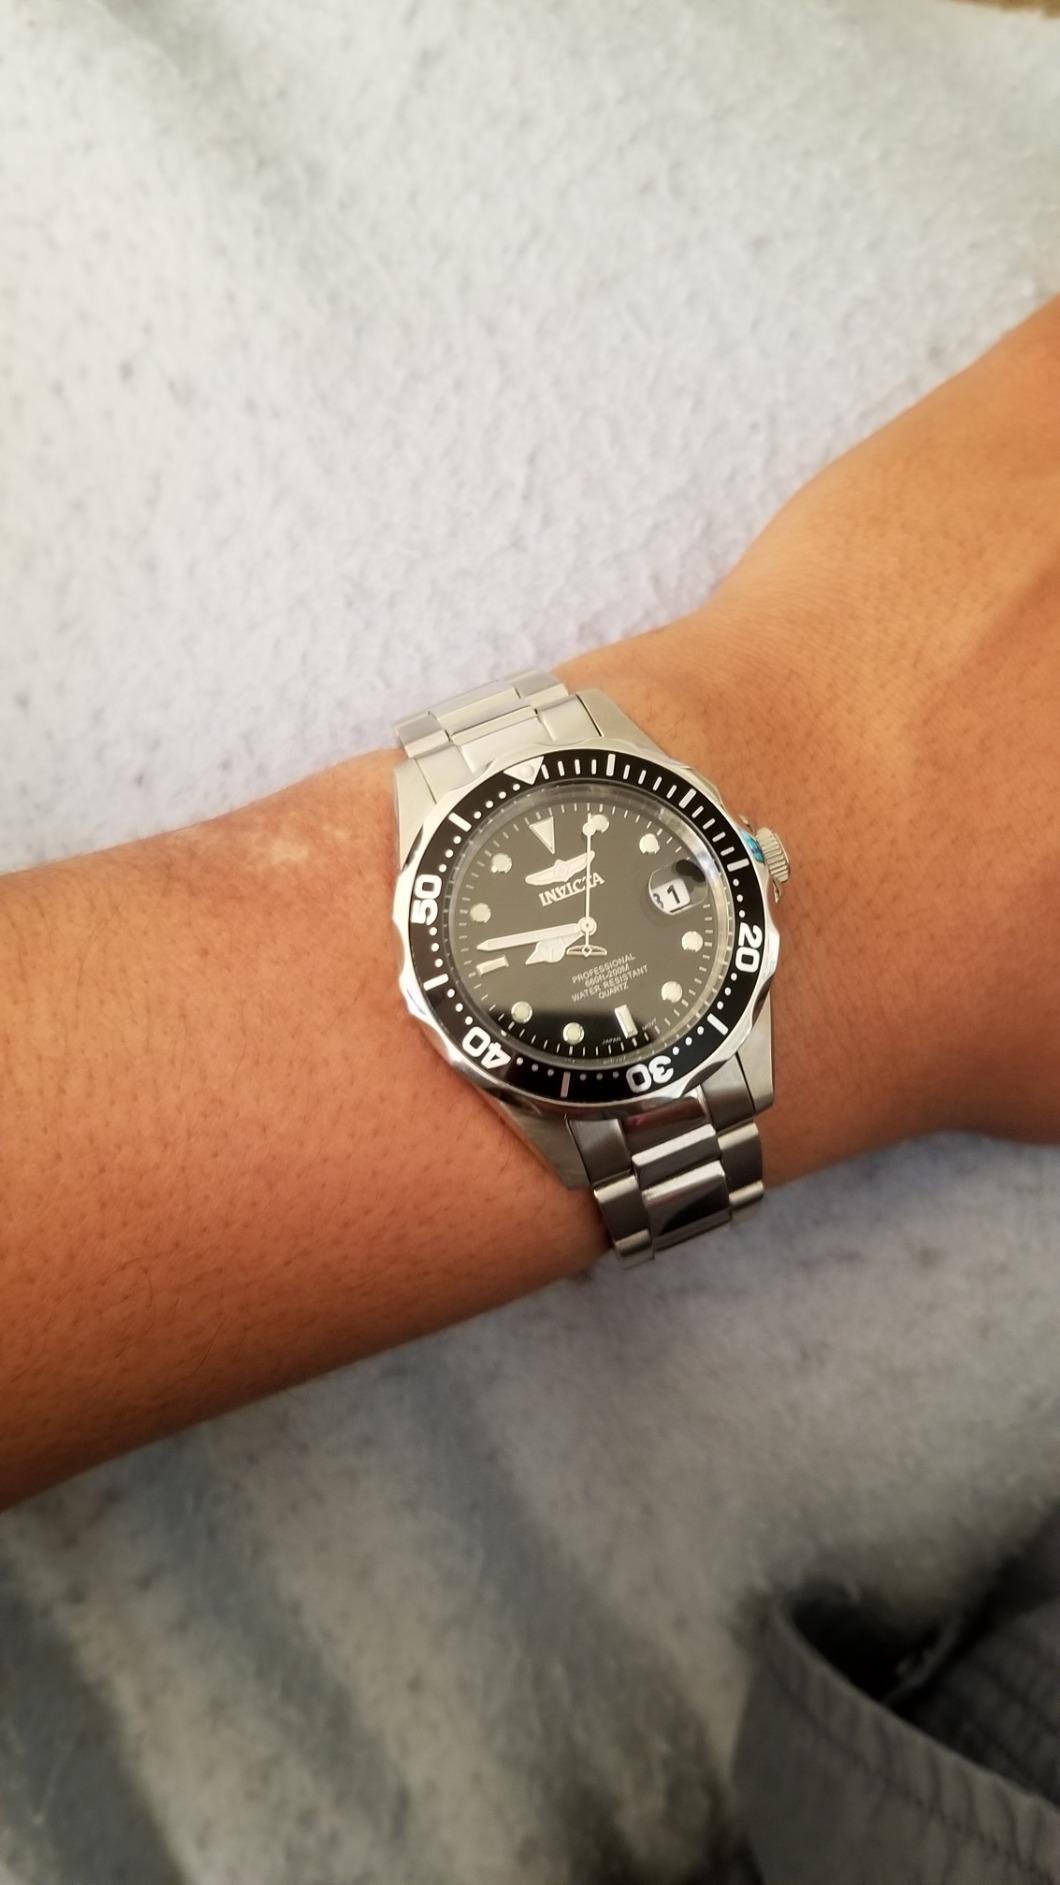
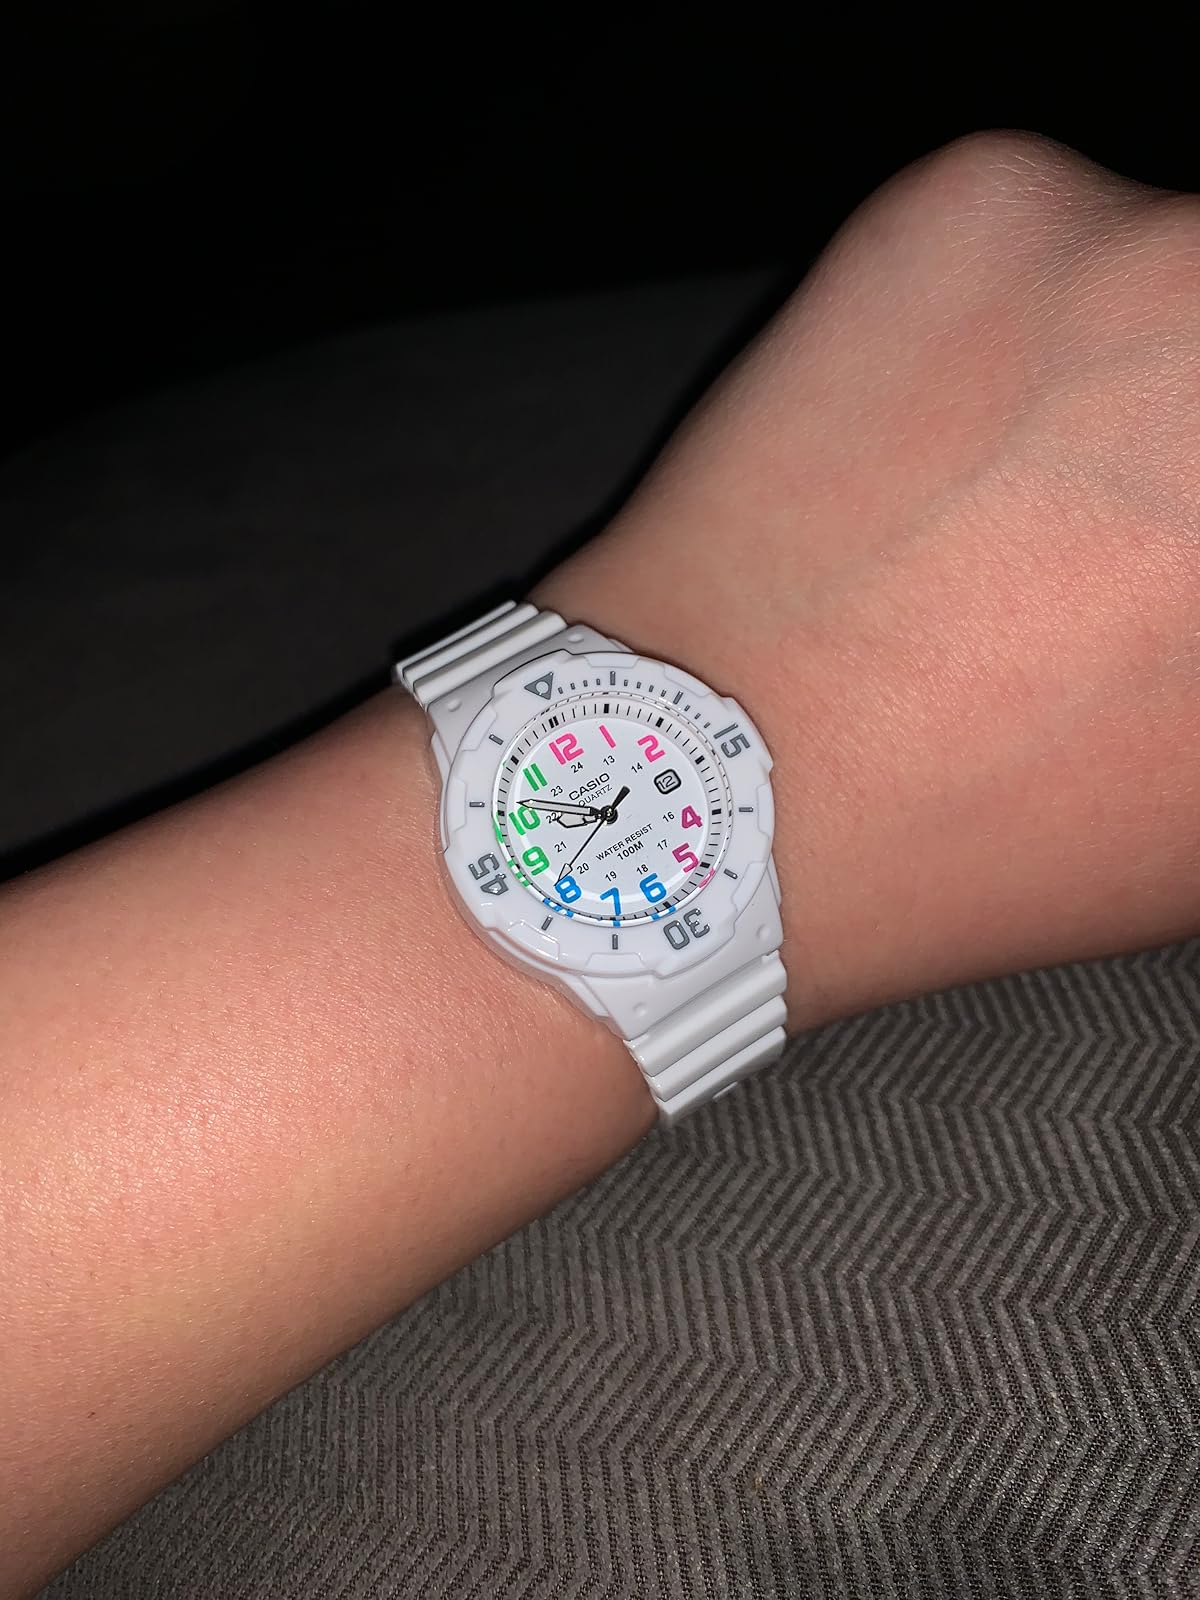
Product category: accessories_watch
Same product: no